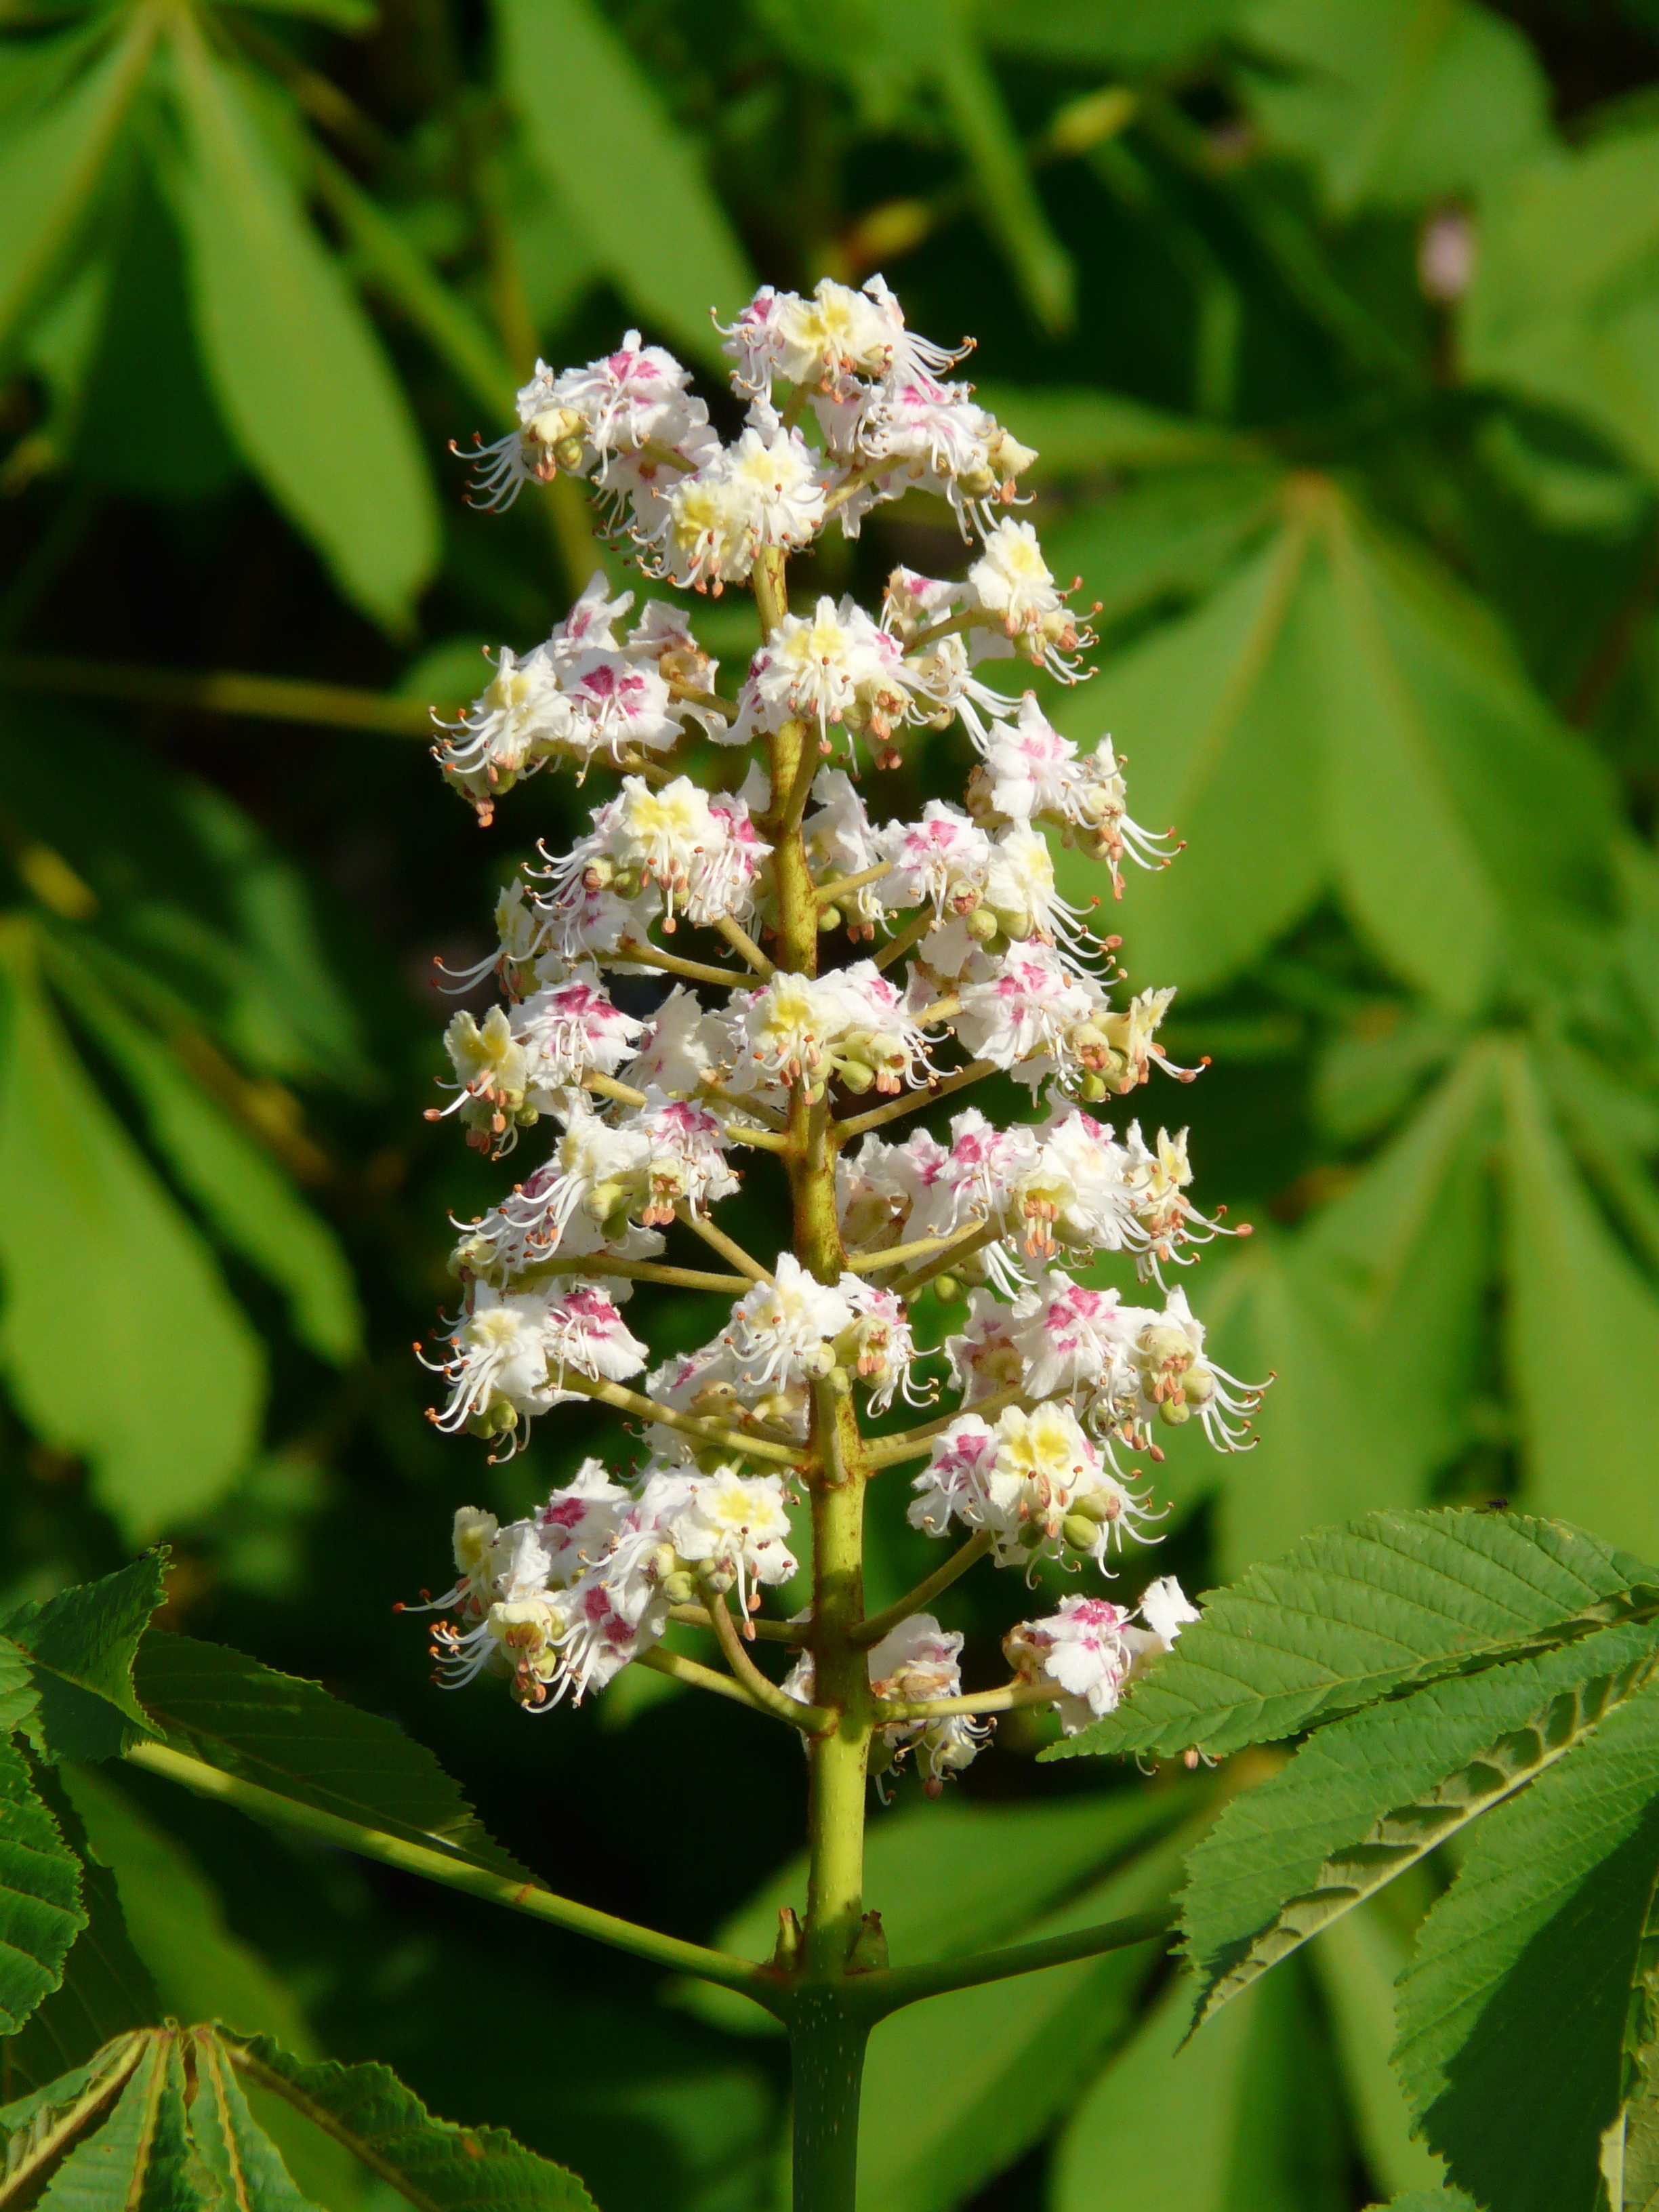
tree, plant, white, flower, bloom, herb, botany, flora, wildflower, flowers, leaves, shrub, aesculus, inflorescence, flowering plant, buckeye, common rosskastanie, flower fullness, white rosskastanie, aesculus hippocastanum, land plant